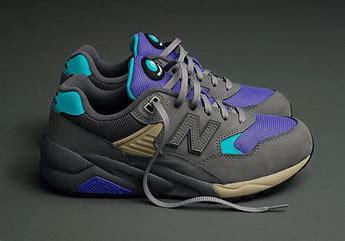
Brand: New
Model: Balance New Balance 580